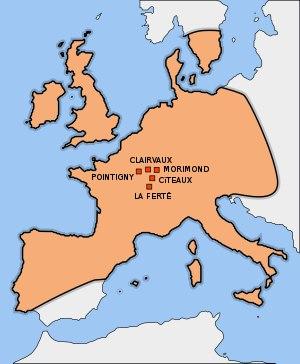
La filiation des abbayes cisterciennes est la traduction concrète du principe d'autonomie et d'interrelation des divers établissements cisterciens entre eux. Mise en place par Étienne Harding à travers la Carta Caritatis au début du XIIᵉ siècle, cette filiation a de nombreuses implications pratiques. Après la quasi-disparition de l'ordre au moment de la Révolution française et des guerres napoléoniennes, le principe est repris aussi bien dans l'ordre de la commune observance que dans celui de la stricte observance ou chez les bernardines d'Esquermes.
L'ordre cistercien est un ordre monastique de droit pontifical.